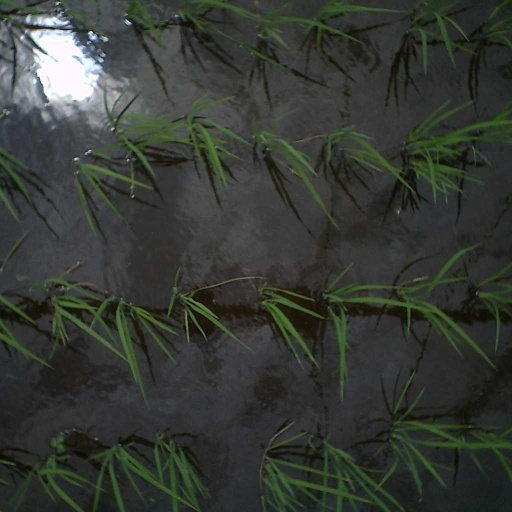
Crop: rice